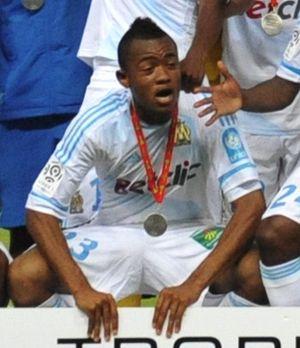
Jordan Ayew, né le 11 septembre 1991 à Marseille, est un footballeur international ghanéen qui évolue au poste d'attaquant à Crystal Palace. Il possède également la nationalité française.